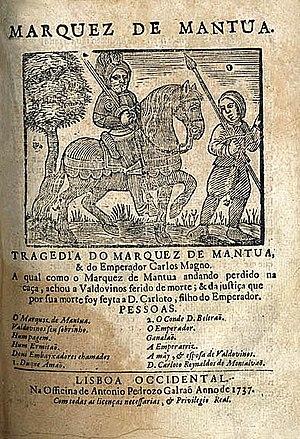
Marquez de Mantua, de Baltasar Dias, Lisbonne, 1737.
Le tchiloli est une forme théâtrale, musicale et dansée née au Portugal au XVIᵉ siècle et toujours vivace sur l'île de Sao Tomé, à Sao Tomé-et-Principe. Comme l'Auto de Floripes propre à l'île de Principe, elle est inspirée par l'un des épisodes du cycle de Charlemagne. Interprétée en portugais ancien et moderne par des troupes locales – uniquement des hommes –, d'un anachronisme assumé, elle met en scène esclaves et métis, masqués et costumés à l'européenne. À la fois syncrétique, subversive et mystique, creuset de plusieurs traditions, cette œuvre unique se prête à différents niveaux de lecture.